Gabrijel Jurkić

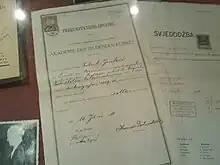
The certificate of Gabrijel Jurkić from Vienna Academy kept in Gorica museum in Livno

He was born in Livno, now Bosnia and Herzegovina. He studied in Zagreb before moving to Vienna, where he attended the Vienna Art Academy. He returned to Bosnia, living in Sarajevo until 1953 when he moved back to Livno. He would spend the rest of his life working within the local Franciscan monastery. He died in 1974.